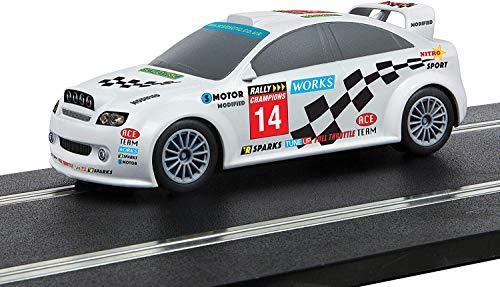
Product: Scalextric Start Rally Style Car Team Modified 1:32 Slot Race Car C4116
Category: Toys & Games | Hobbies | Slot Cars, Race Tracks & Accessories | Slot Cars
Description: Part of the Scalextric Start line of products that are perfect for kids, families, and novice Racers with Super resistant exterior that can take wear and tear.
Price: $24.99
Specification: ProductDimensions:10x8x3inches|ItemWeight:5.1ounces|ShippingWeight:5.1ounces(Viewshippingratesandpolicies)|ASIN:B07N89LBR5|Itemmodelnumber:C4116|Manufacturerrecommendedage:8yearsandup